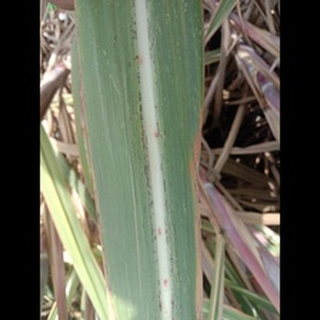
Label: sugarcane_rust